Surgut

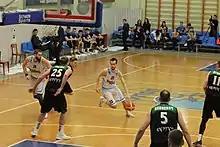
Universitet Surgut is in green and black

Sport and recreation complexes "Friendship", "Fakel", and "Neftyanik" are known far beyond the city limits, as they hold high-level sports competitions. In 2006, they added the multi-functional sports complex "Sparta", beginning construction of its stadium.